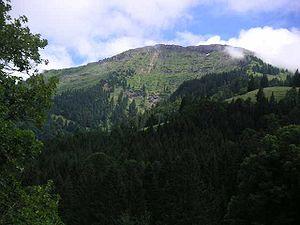
Le Hochgrat est un sommet des Alpes, à 1 833 m d'altitude, dans les Alpes d'Allgäu, et en particulier le point culminant du chaînon de Nagelfluh, en Allemagne.